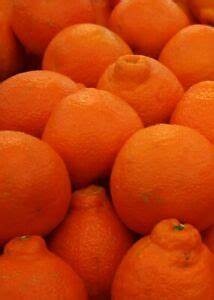
Label: mandarine